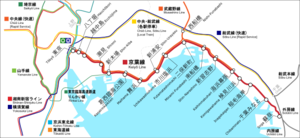
La ligne Keiyō est une ligne ferroviaire du réseau JR East au Japon. D'une longueur de 43 km, elle relie les stations de Tokyo et de Soga. La ligne, qui a d'abord servi au transport de marchandises, a été ouverte partiellement au trafic voyageurs en 1986 et entièrement en 1990. Elle dessert notamment Tokyo Disneyland et le Makuhari Messe.